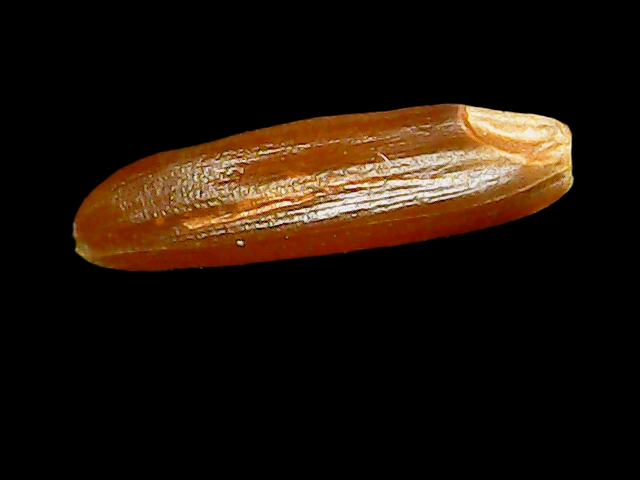
Rice variety: Binadhan20